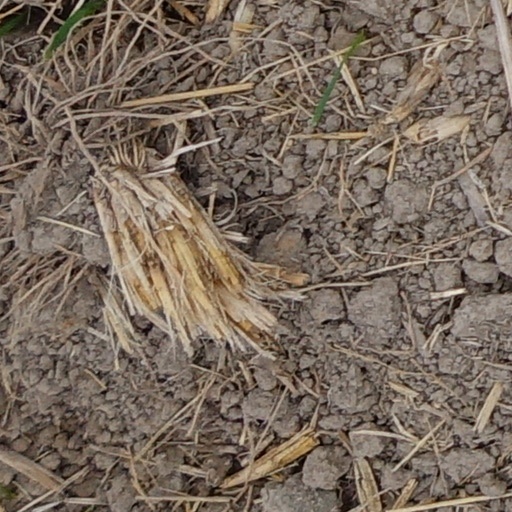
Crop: wheat